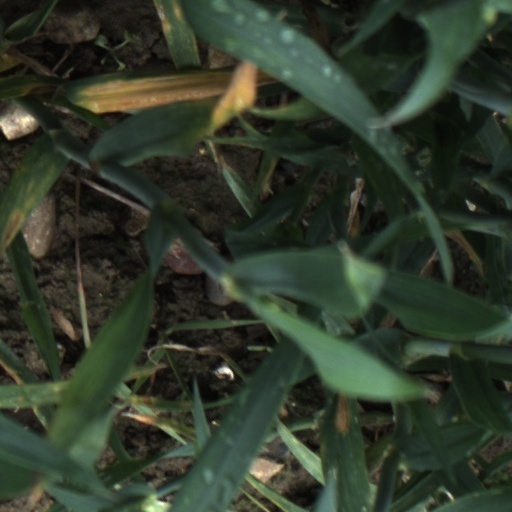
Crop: wheat